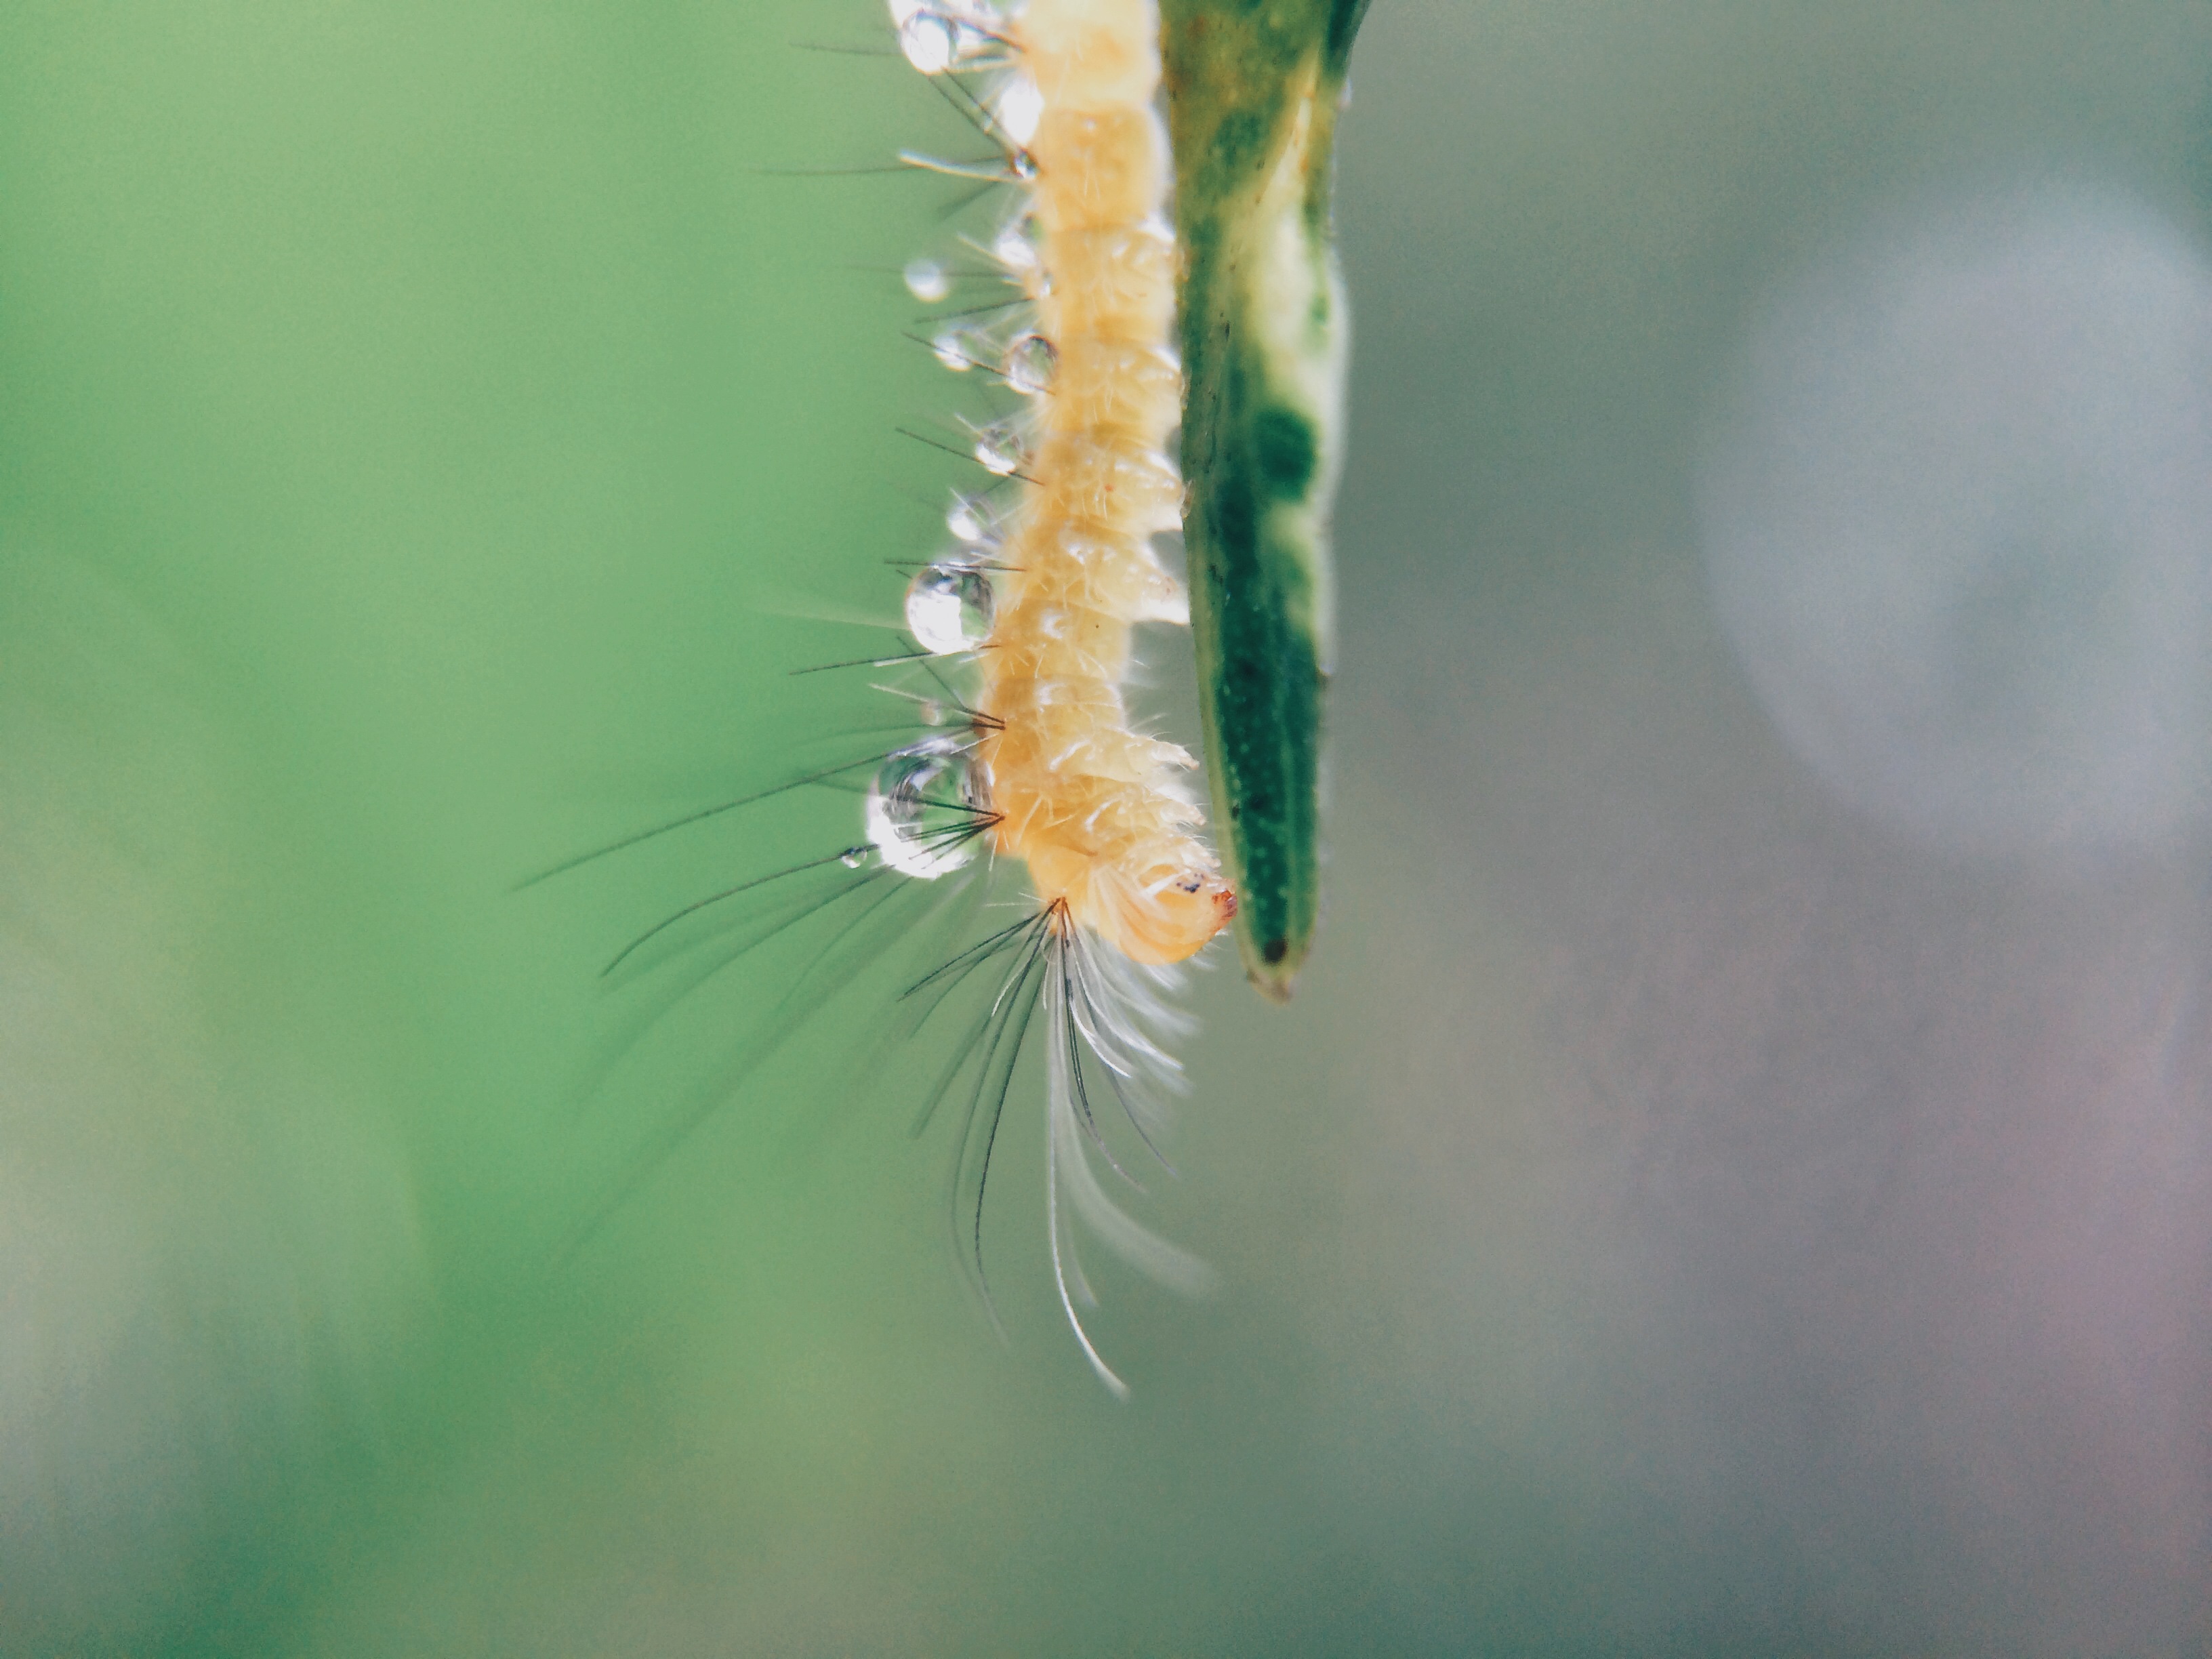
nature, grass, branch, plant, photography, rain, leaf, flower, frost, wet, animal, wildlife, pollen, green, insect, macro, close, flora, fauna, invertebrate, caterpillar, close up, droplets, creature, drops, larva, macro photography, grass family, plant stem, thorns spines and prickles